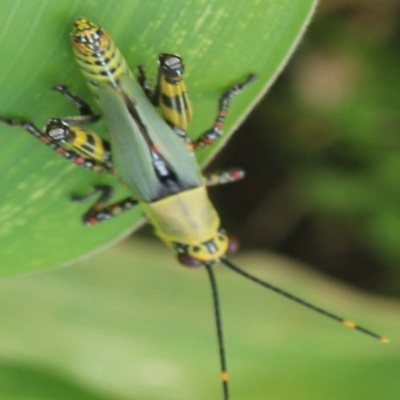
Crop: Maize
Condition: grasshoper